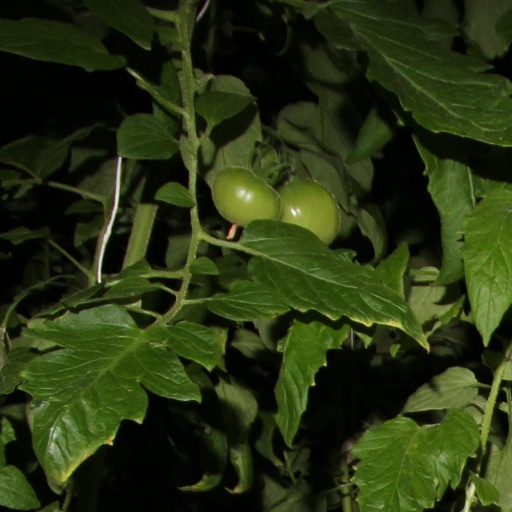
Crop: tomato